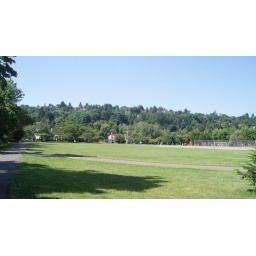
A vew of a sports field and residential hill near Doncl's